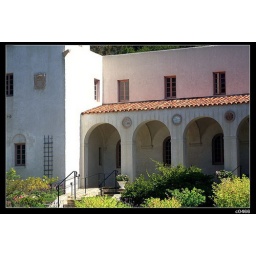
the church of  California was located beside of   California seacoast highway ,i like the style of Spanish  church and its decoration,garden...very beautiful